Answer in natural language. Considering the relative positions, is token prediction model above or below beautiful wall painting? Choose between the following options: below or above
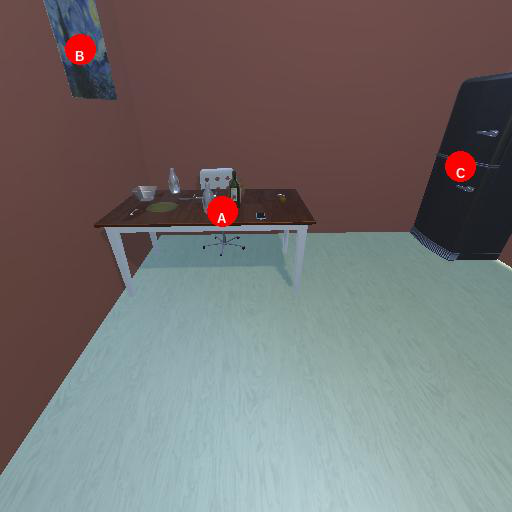
<answer>above</answer>